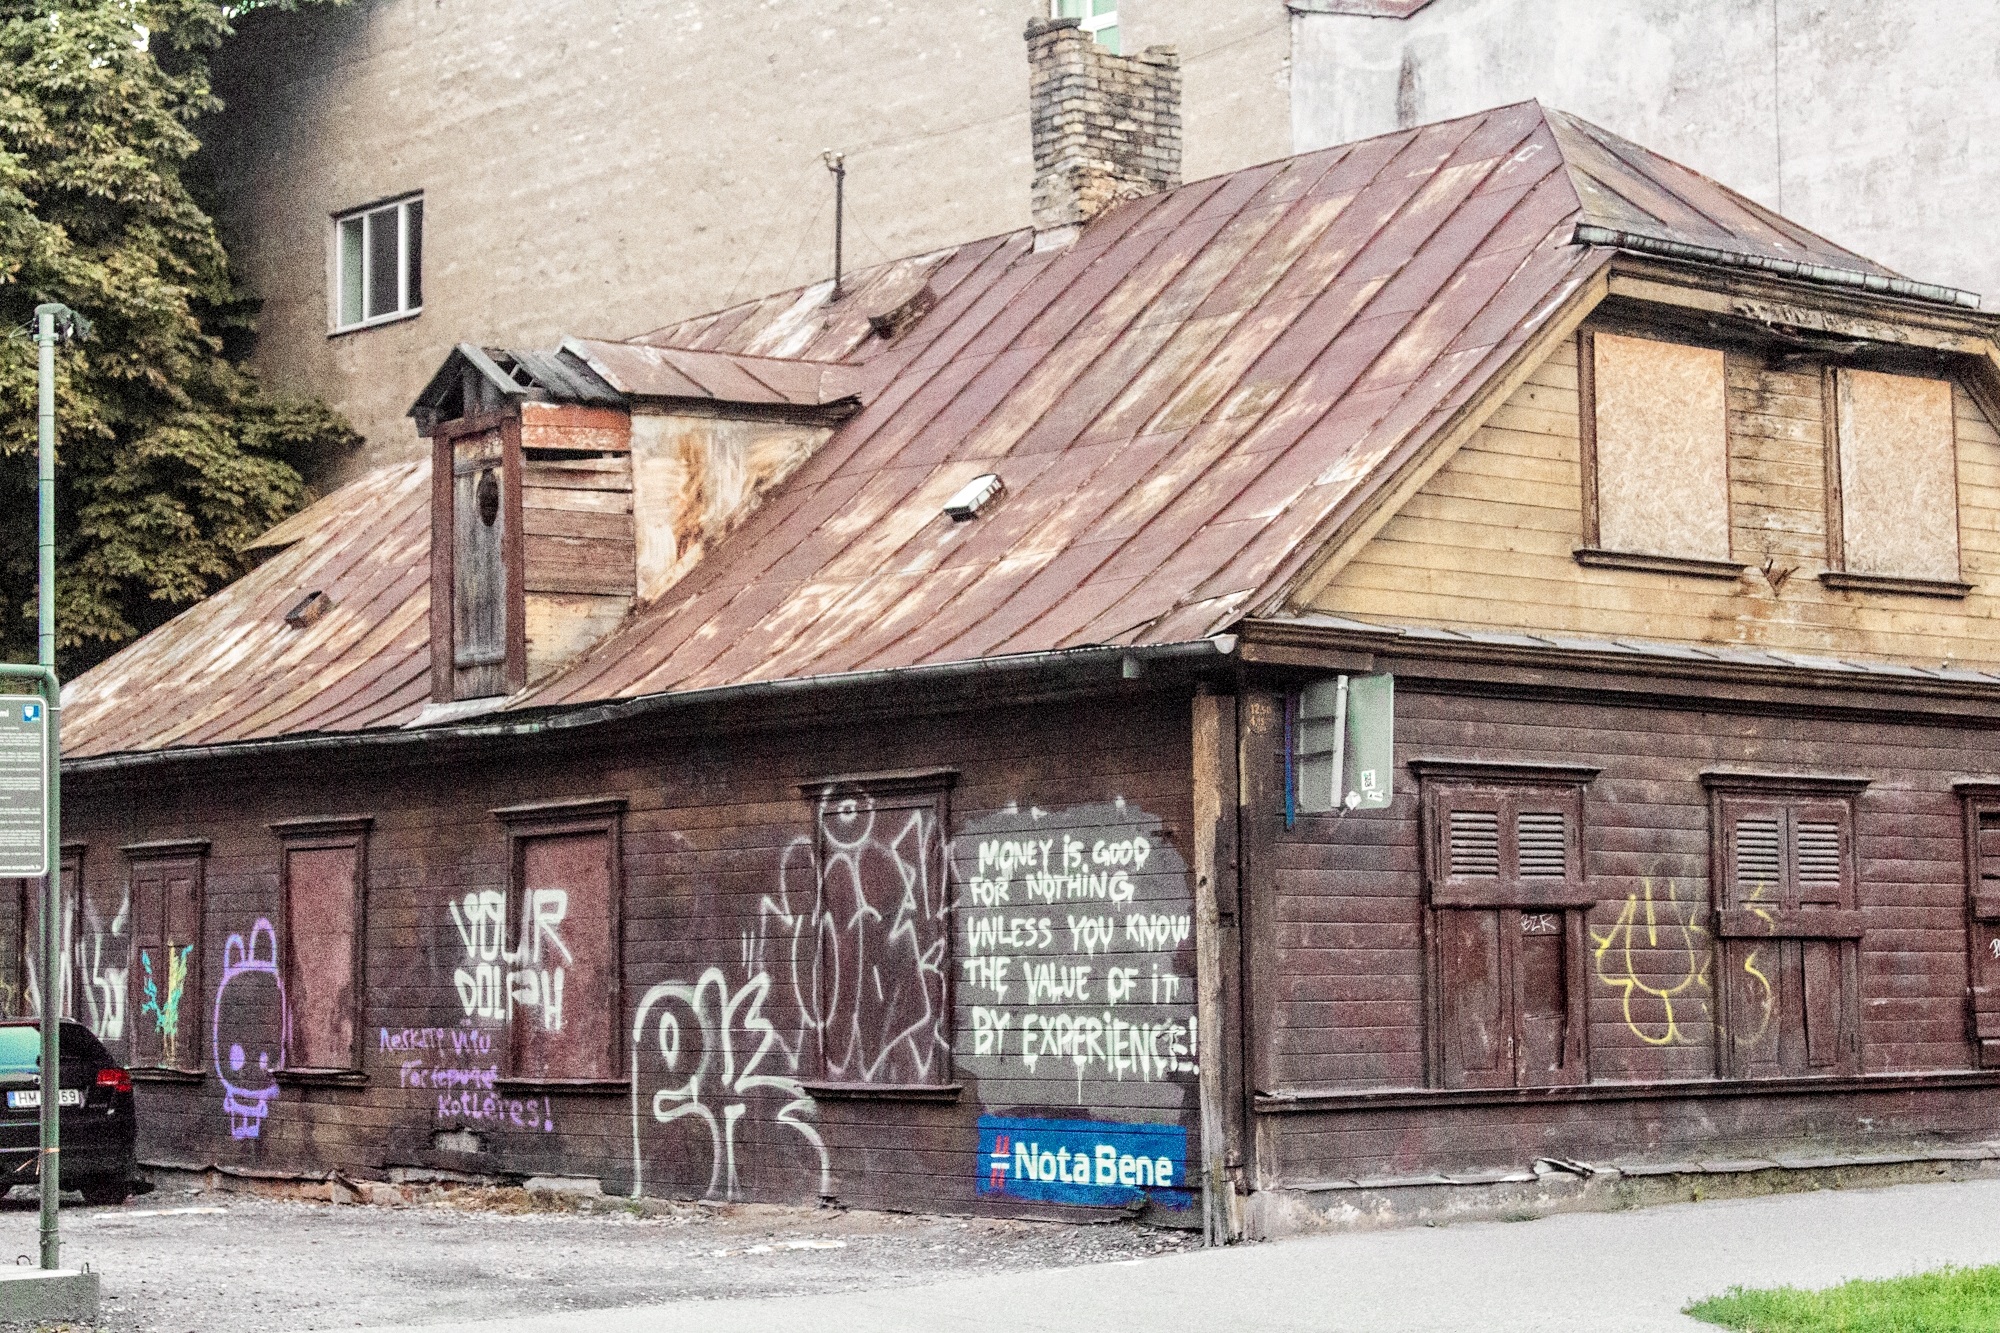
wood, house, town, building, home, village, shack, cottage, facade, property, ruin, sheet, old house, graffitti, lapsed, run down, residential area, human settlement